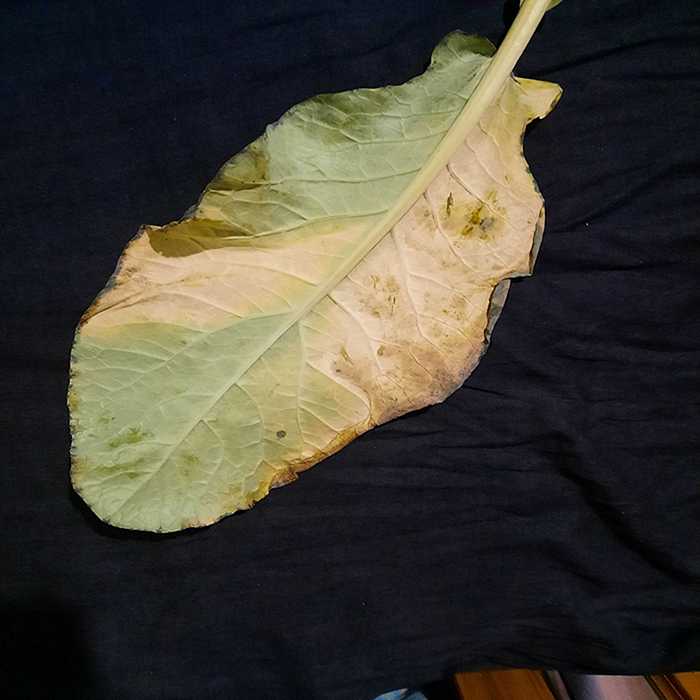
Plant: Cauliflower
Label: Black Rot